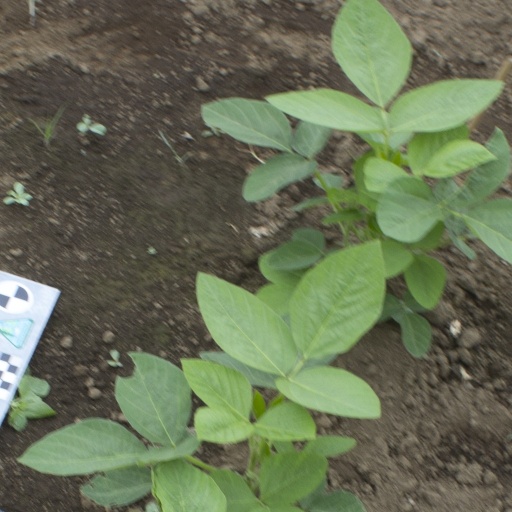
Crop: soybean